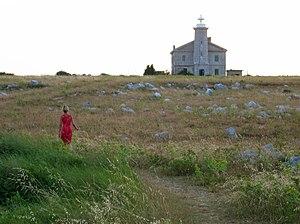
Le phare de Trstenik est un phare actif situé sur l'îlot de Trstenik, au sud-est de l'île Cres dans le Comitat de Primorje-Gorski Kotar en Croatie. Le phare est exploité par la société d'État Plovput.